Nobutoshi Canna

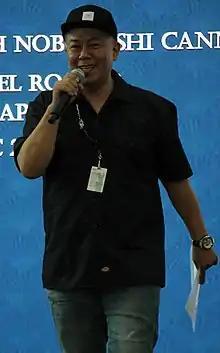
Canna in 2019

, better known by the stage name , is a Japanese actor, voice actor, singer and narrator who is affiliated with Aoni Production. He first started acting as a child. Canna is best known for his performances as Tasuki ("Fushigi Yûgi"), Ban Mido ("GetBackers"), Nnoitra Gilga ("Bleach"), Lancer ("Fate/Stay Night"), Basara Nekki ("Macross 7"), Kabuto Yakushi ("Naruto"), Cao Pi in "Dynasty Warriors" and "Warriors Orochi" series, Kai Kogashiwa in "Initial D" anime and mostly video game is "Initial D Arcade Stage" series from "Arcade Stage 4" all the way to "Arcade Stage 8 infinity", Guts ("Berserk"), Knuckles the Echidna ("Sonic the Hedgehog" franchise, since 1998), Lee Pai-Long ("Shaman King"), Brian Stelbart ("") and Nowaki Kusama ("").